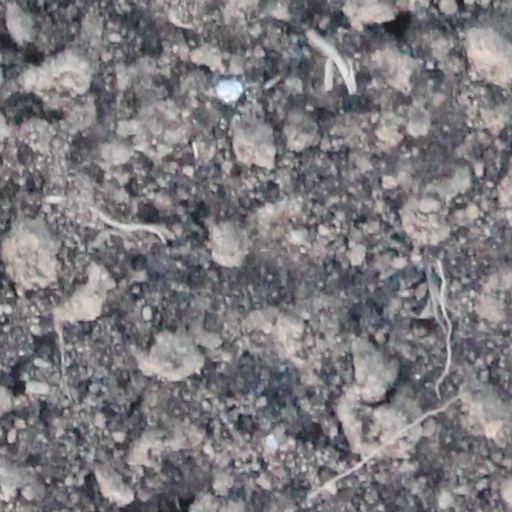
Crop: wheat